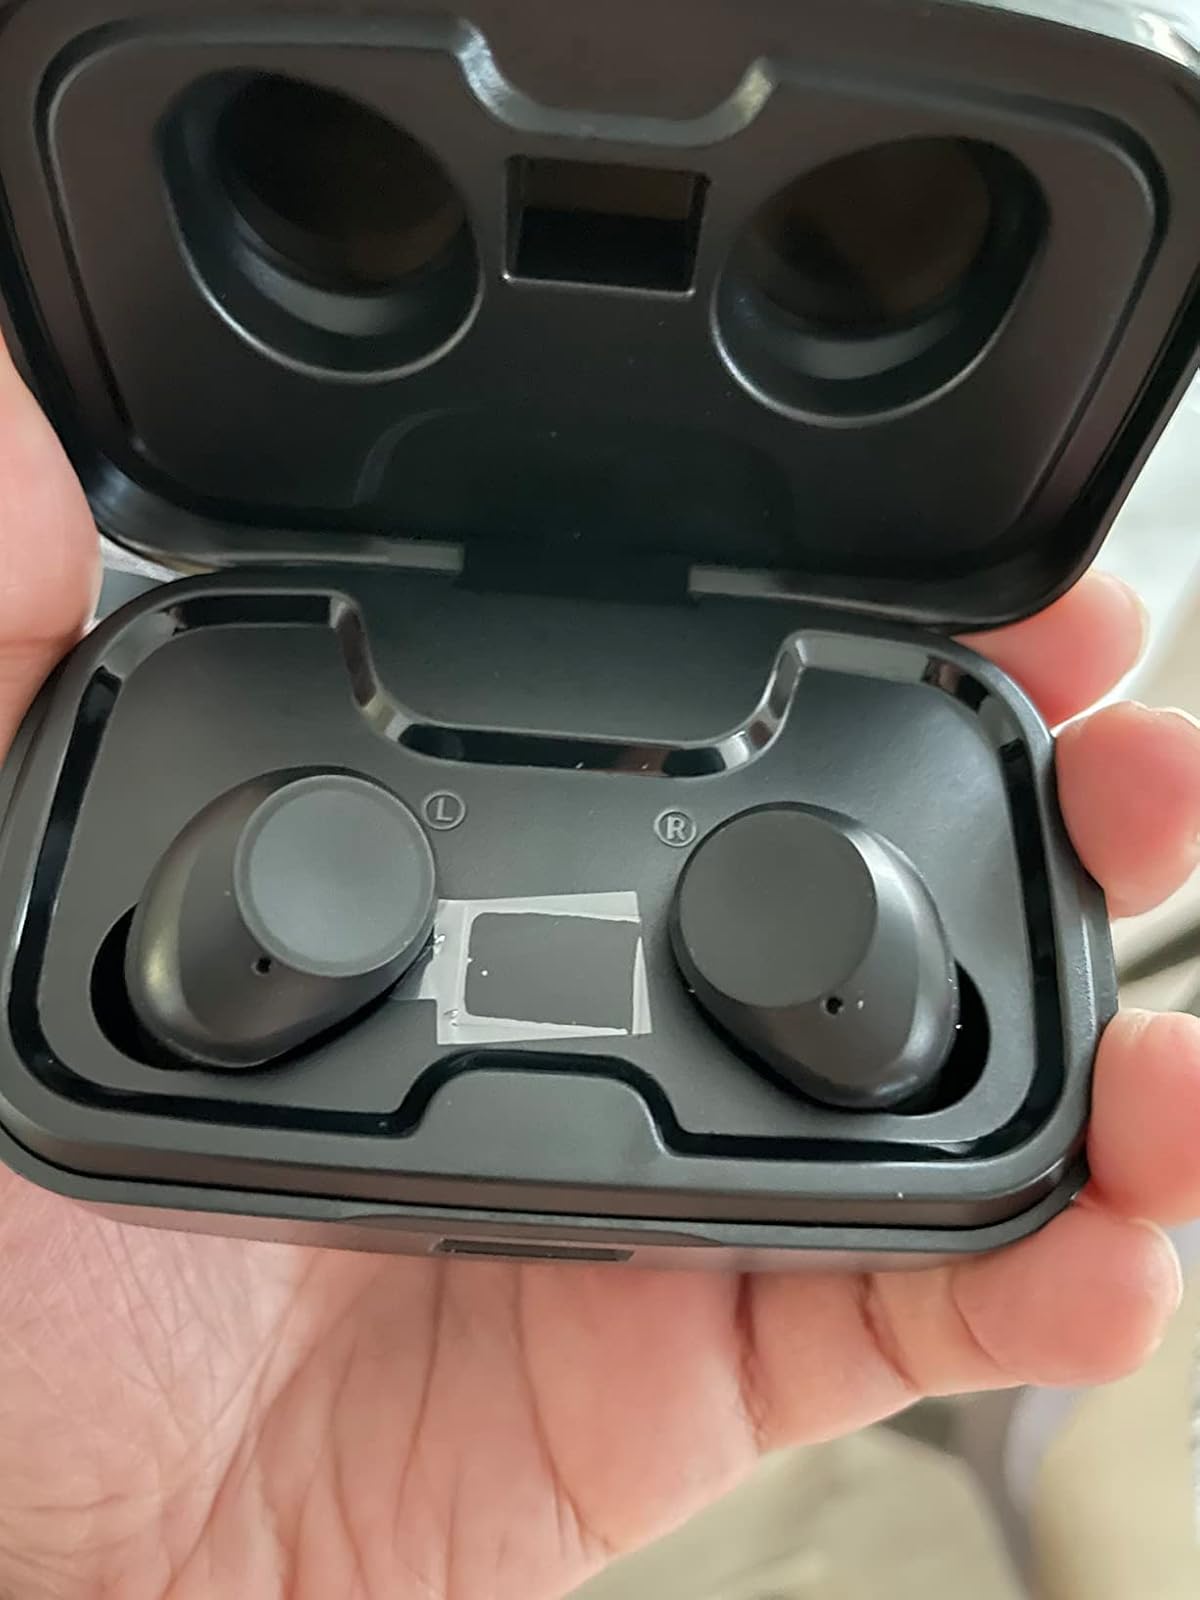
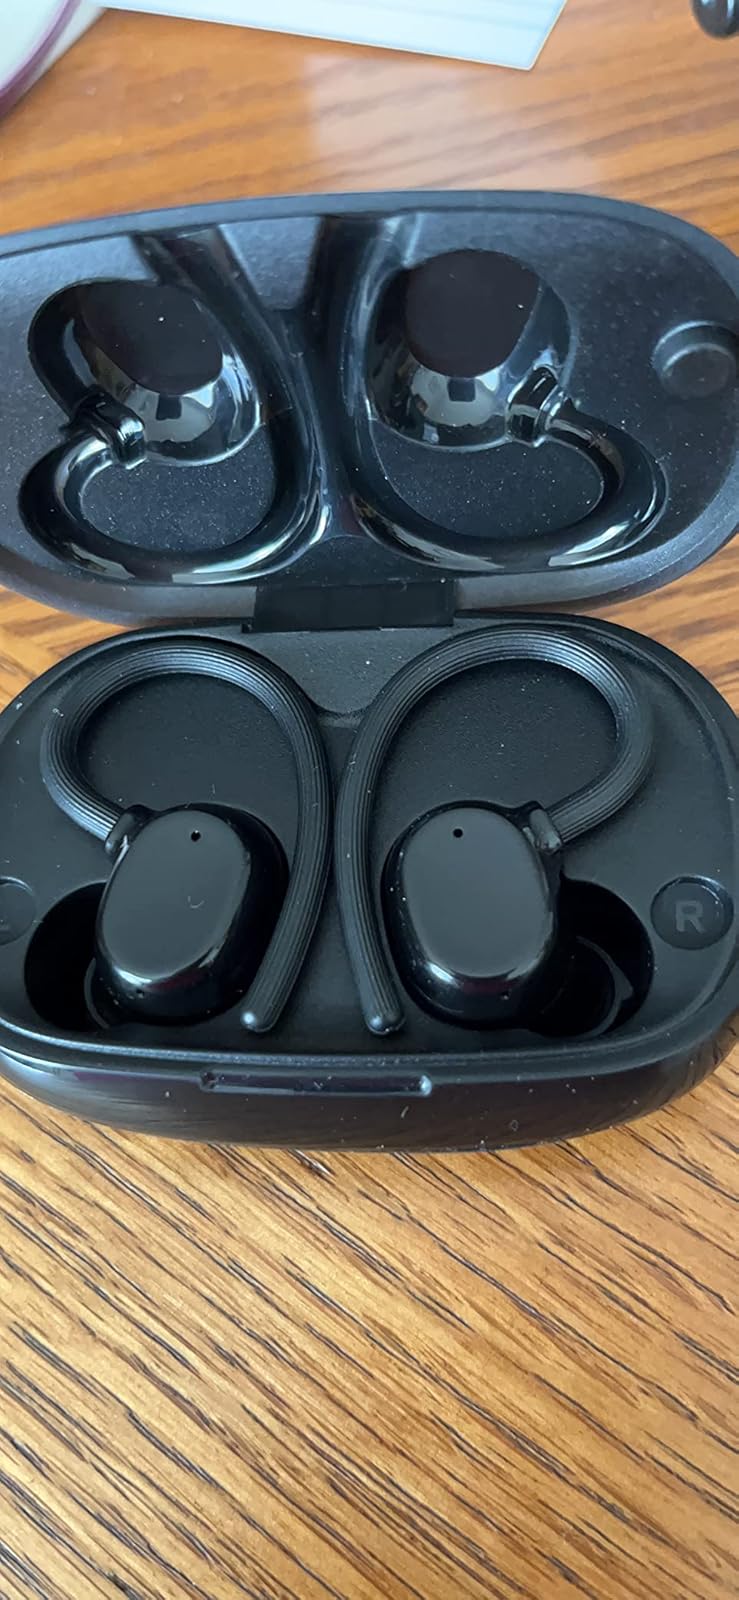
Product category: earbuds
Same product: no